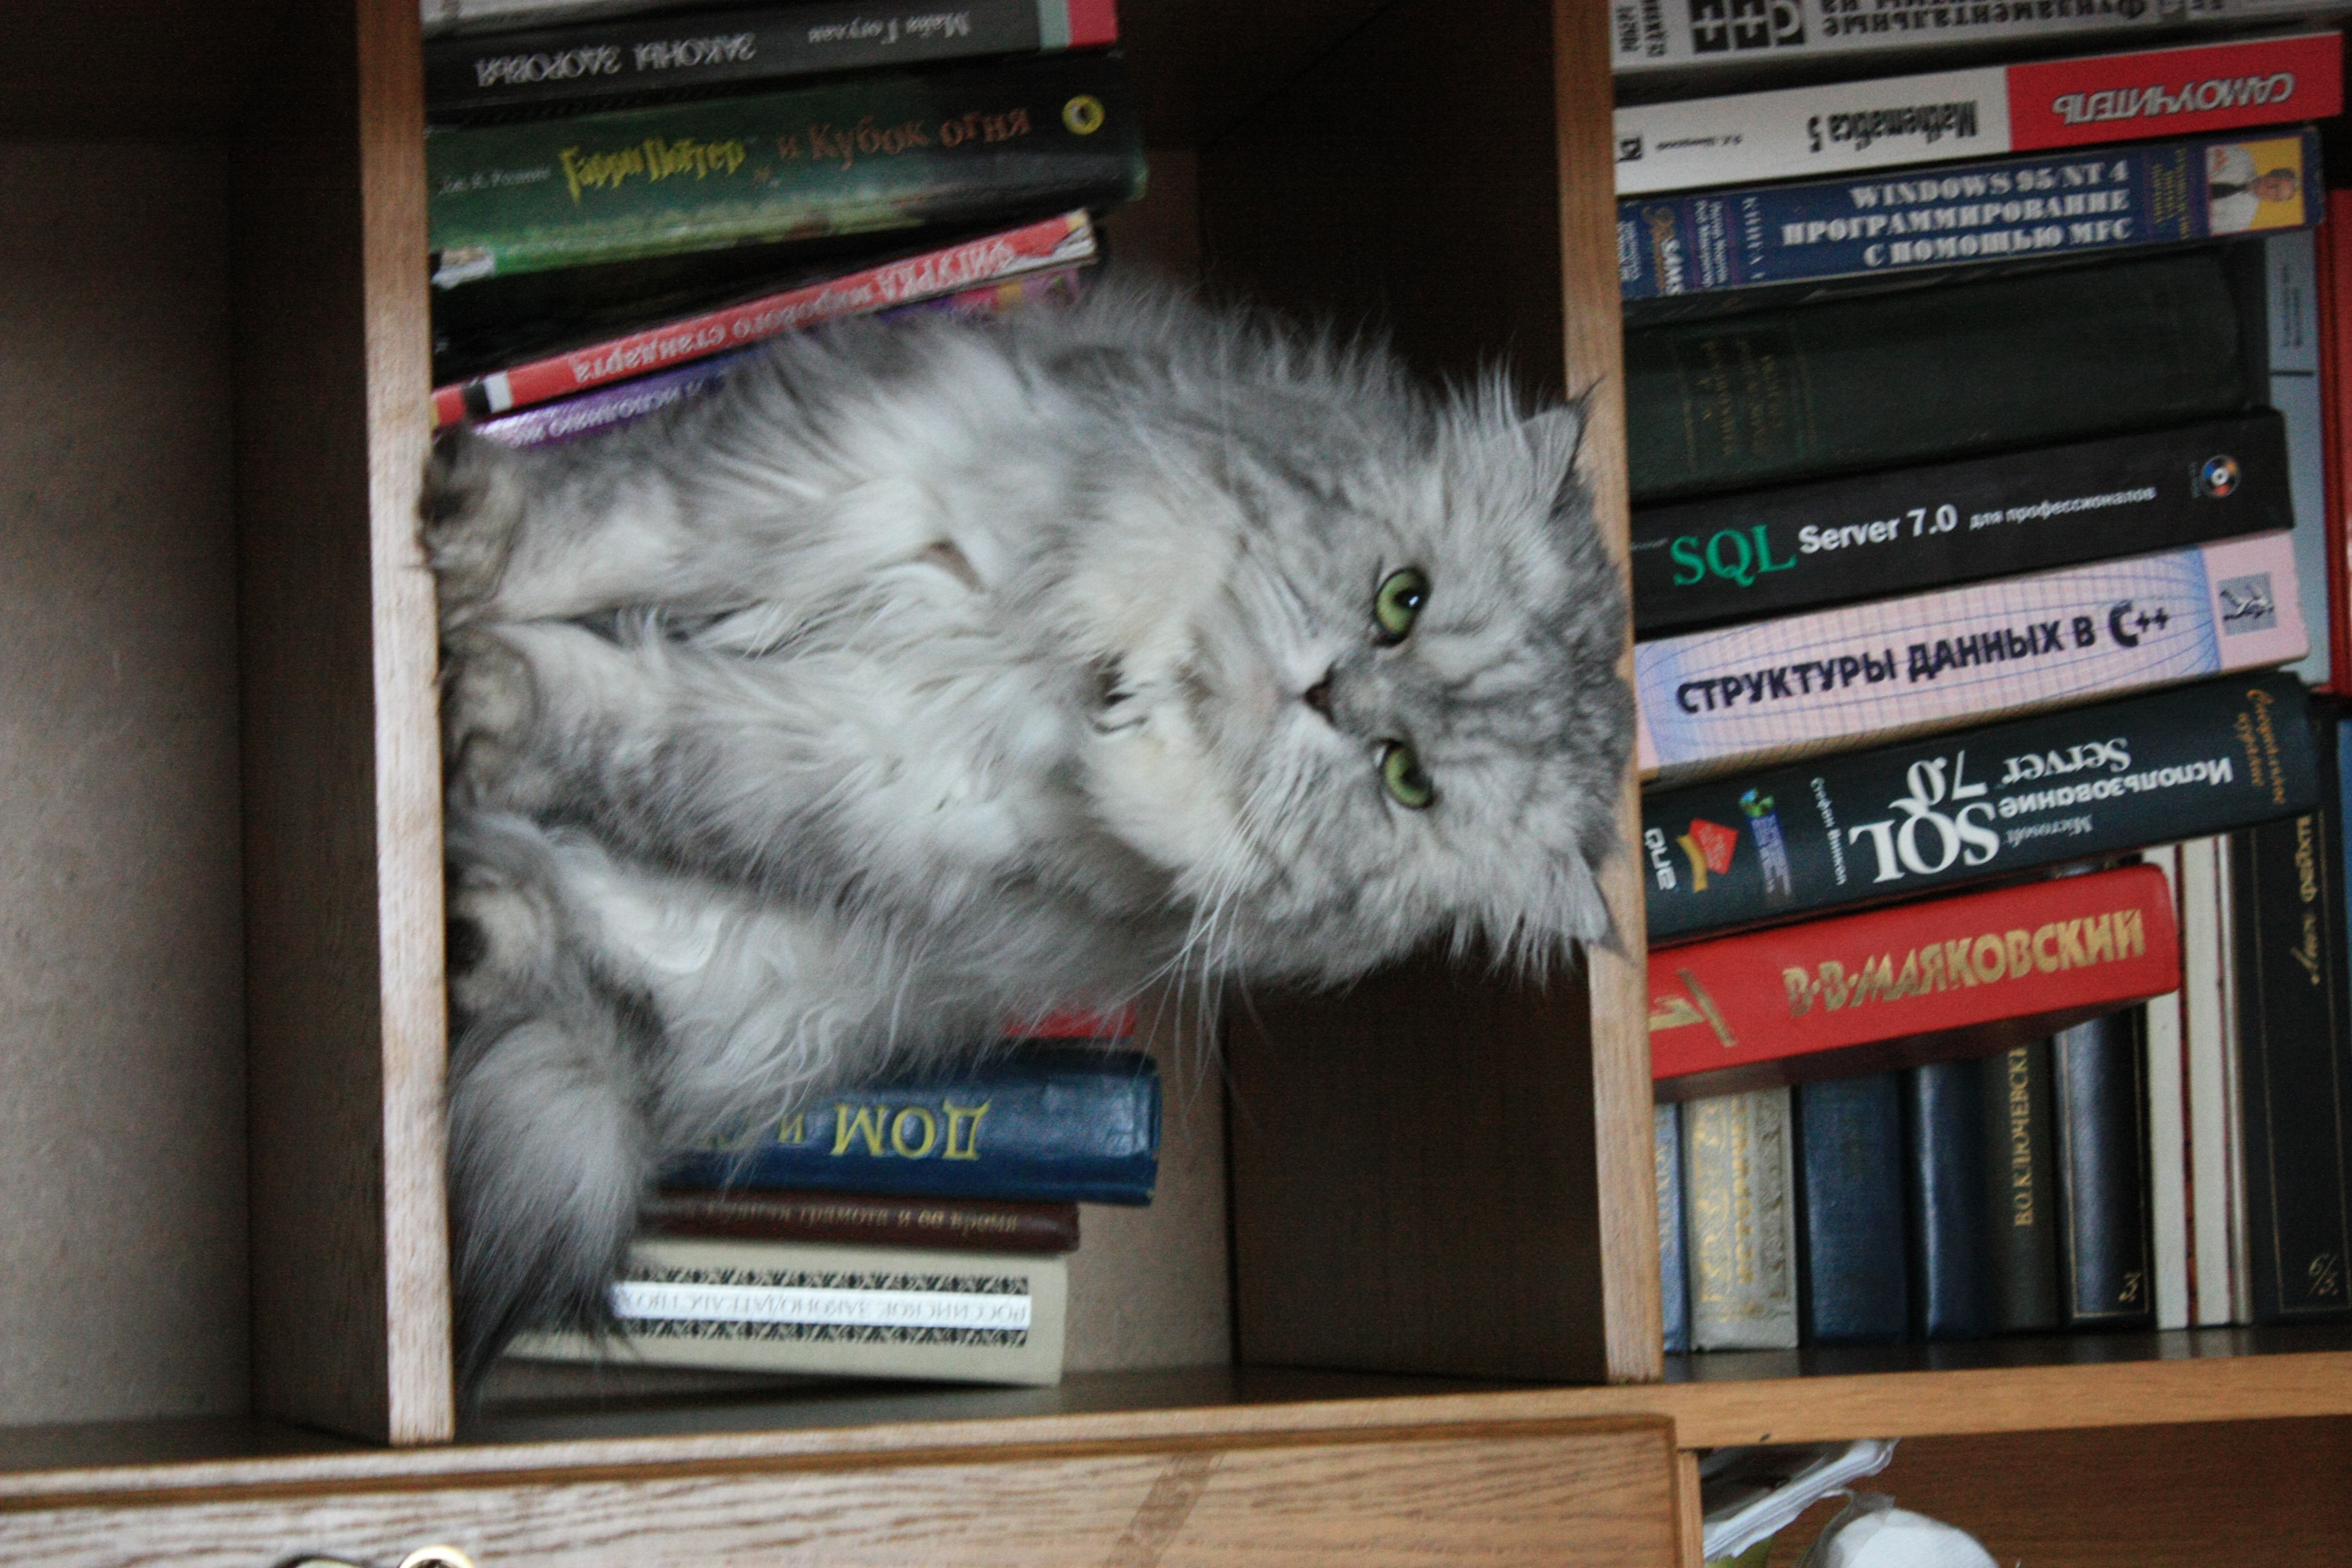
nature, animal, pet, kitten, cat, feline, mammal, pets, cats, whiskers, animals, chat, abigfave, gato, chats, mywinners, supershot, marcello, persian, concordians, searchthebest, norwegian forest cat, small to medium sized cats, cat like mammal